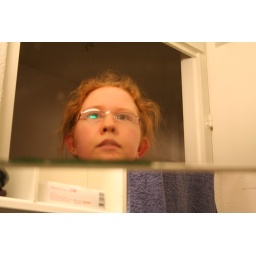
Self-portrait in the bathroom mirror